Rg chromaticity

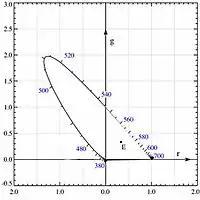
rg Chromaticity Diagram

The figure to the side is a plotted rg chromaticity diagram. Noting the importance of the E which is defined as the white point where rg are equal and have a value of 1/3. Next notice the straight line from (0,1) to (1,0), follows the expression y = -x + 1. As the x (red) increases the y (green) decreases by the same amount. Any point on the line represents the limit in rg, and can be defined by a point that has no b information and formed by some combination of r and g. Moving of the linear line towards E represents a decrease in r and g and an increase in b. In computer vision and digital imagery only use the first quadrant because a computer cannot display negative RGB values. The range of RGB is 0-255 for most displays. But when trying to form color matches using real stimuli negative values are needed according to Grassmann's Laws to match all possible colors. This is why the rg chromaticity diagram extends in the negative r direction.